International Speedway Corporation

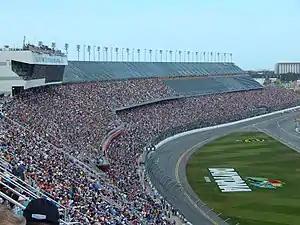
ISC owns 12 NASCAR venues, including Daytona International Speedway, home of NASCAR's marquee race, the Daytona 500.

In 2005, Kentucky Speedway filed a similar lawsuit against ISC and NASCAR, claiming that NASCAR violated antitrust laws by not awarding them a Sprint Cup Series race, noting the close relationship between NASCAR, ISC, and the France Family. NASCAR sought to have the case thrown out by arguing that the speedway wasn't trying to end the alleged anticompetitive practices, they were merely trying to benefit from them as well. This motion was denied, however. A motion to move the case from Kentucky to Florida – home of NASCAR and ISC – was also rejected. ISC, for its part, said it shouldn't be involved in the case at all as it conducts no business in the state. Lawyers for Kentucky Speedway contended that the company does business online and is just as responsible for the lack of competition in granting the races as NASCAR is.